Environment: real
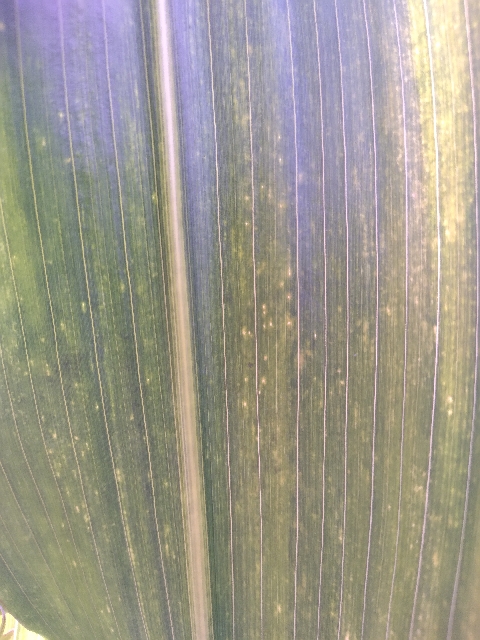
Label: lethal_necrosis